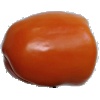
Label: Pepper Orange 1